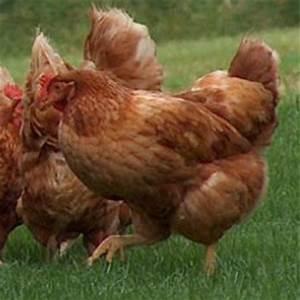
chicken